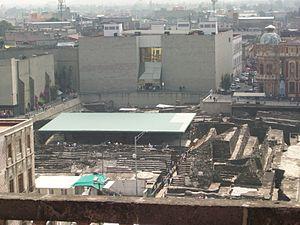
Le Templo Mayor, était le nom de la grande pyramide à degrés de Tenochtitlan, la capitale des Aztèques, ainsi que, par synecdoque, du centre cérémoniel dans lequel elle se situait. Après la conquête espagnole, au XVIᵉ siècle, le Templo Mayor fut détruit et son emplacement exact fut oublié, à la suite des multiples chantiers de construction de la ville moderne, Mexico, jusqu'à ce que des fouilles archéologiques en mettent au jour les fondations à partir de 1978. Pour exhumer le site du Grand Temple, les archéologues ont fait raser des immeubles, des magasins et coupé une artère de la capitale mexicaine. Des fouilles ont mis en évidence treize phases de construction, étalées entre 1375 et 1519, notamment celle du double escalier de la pyramide, haute de 45 mètres.